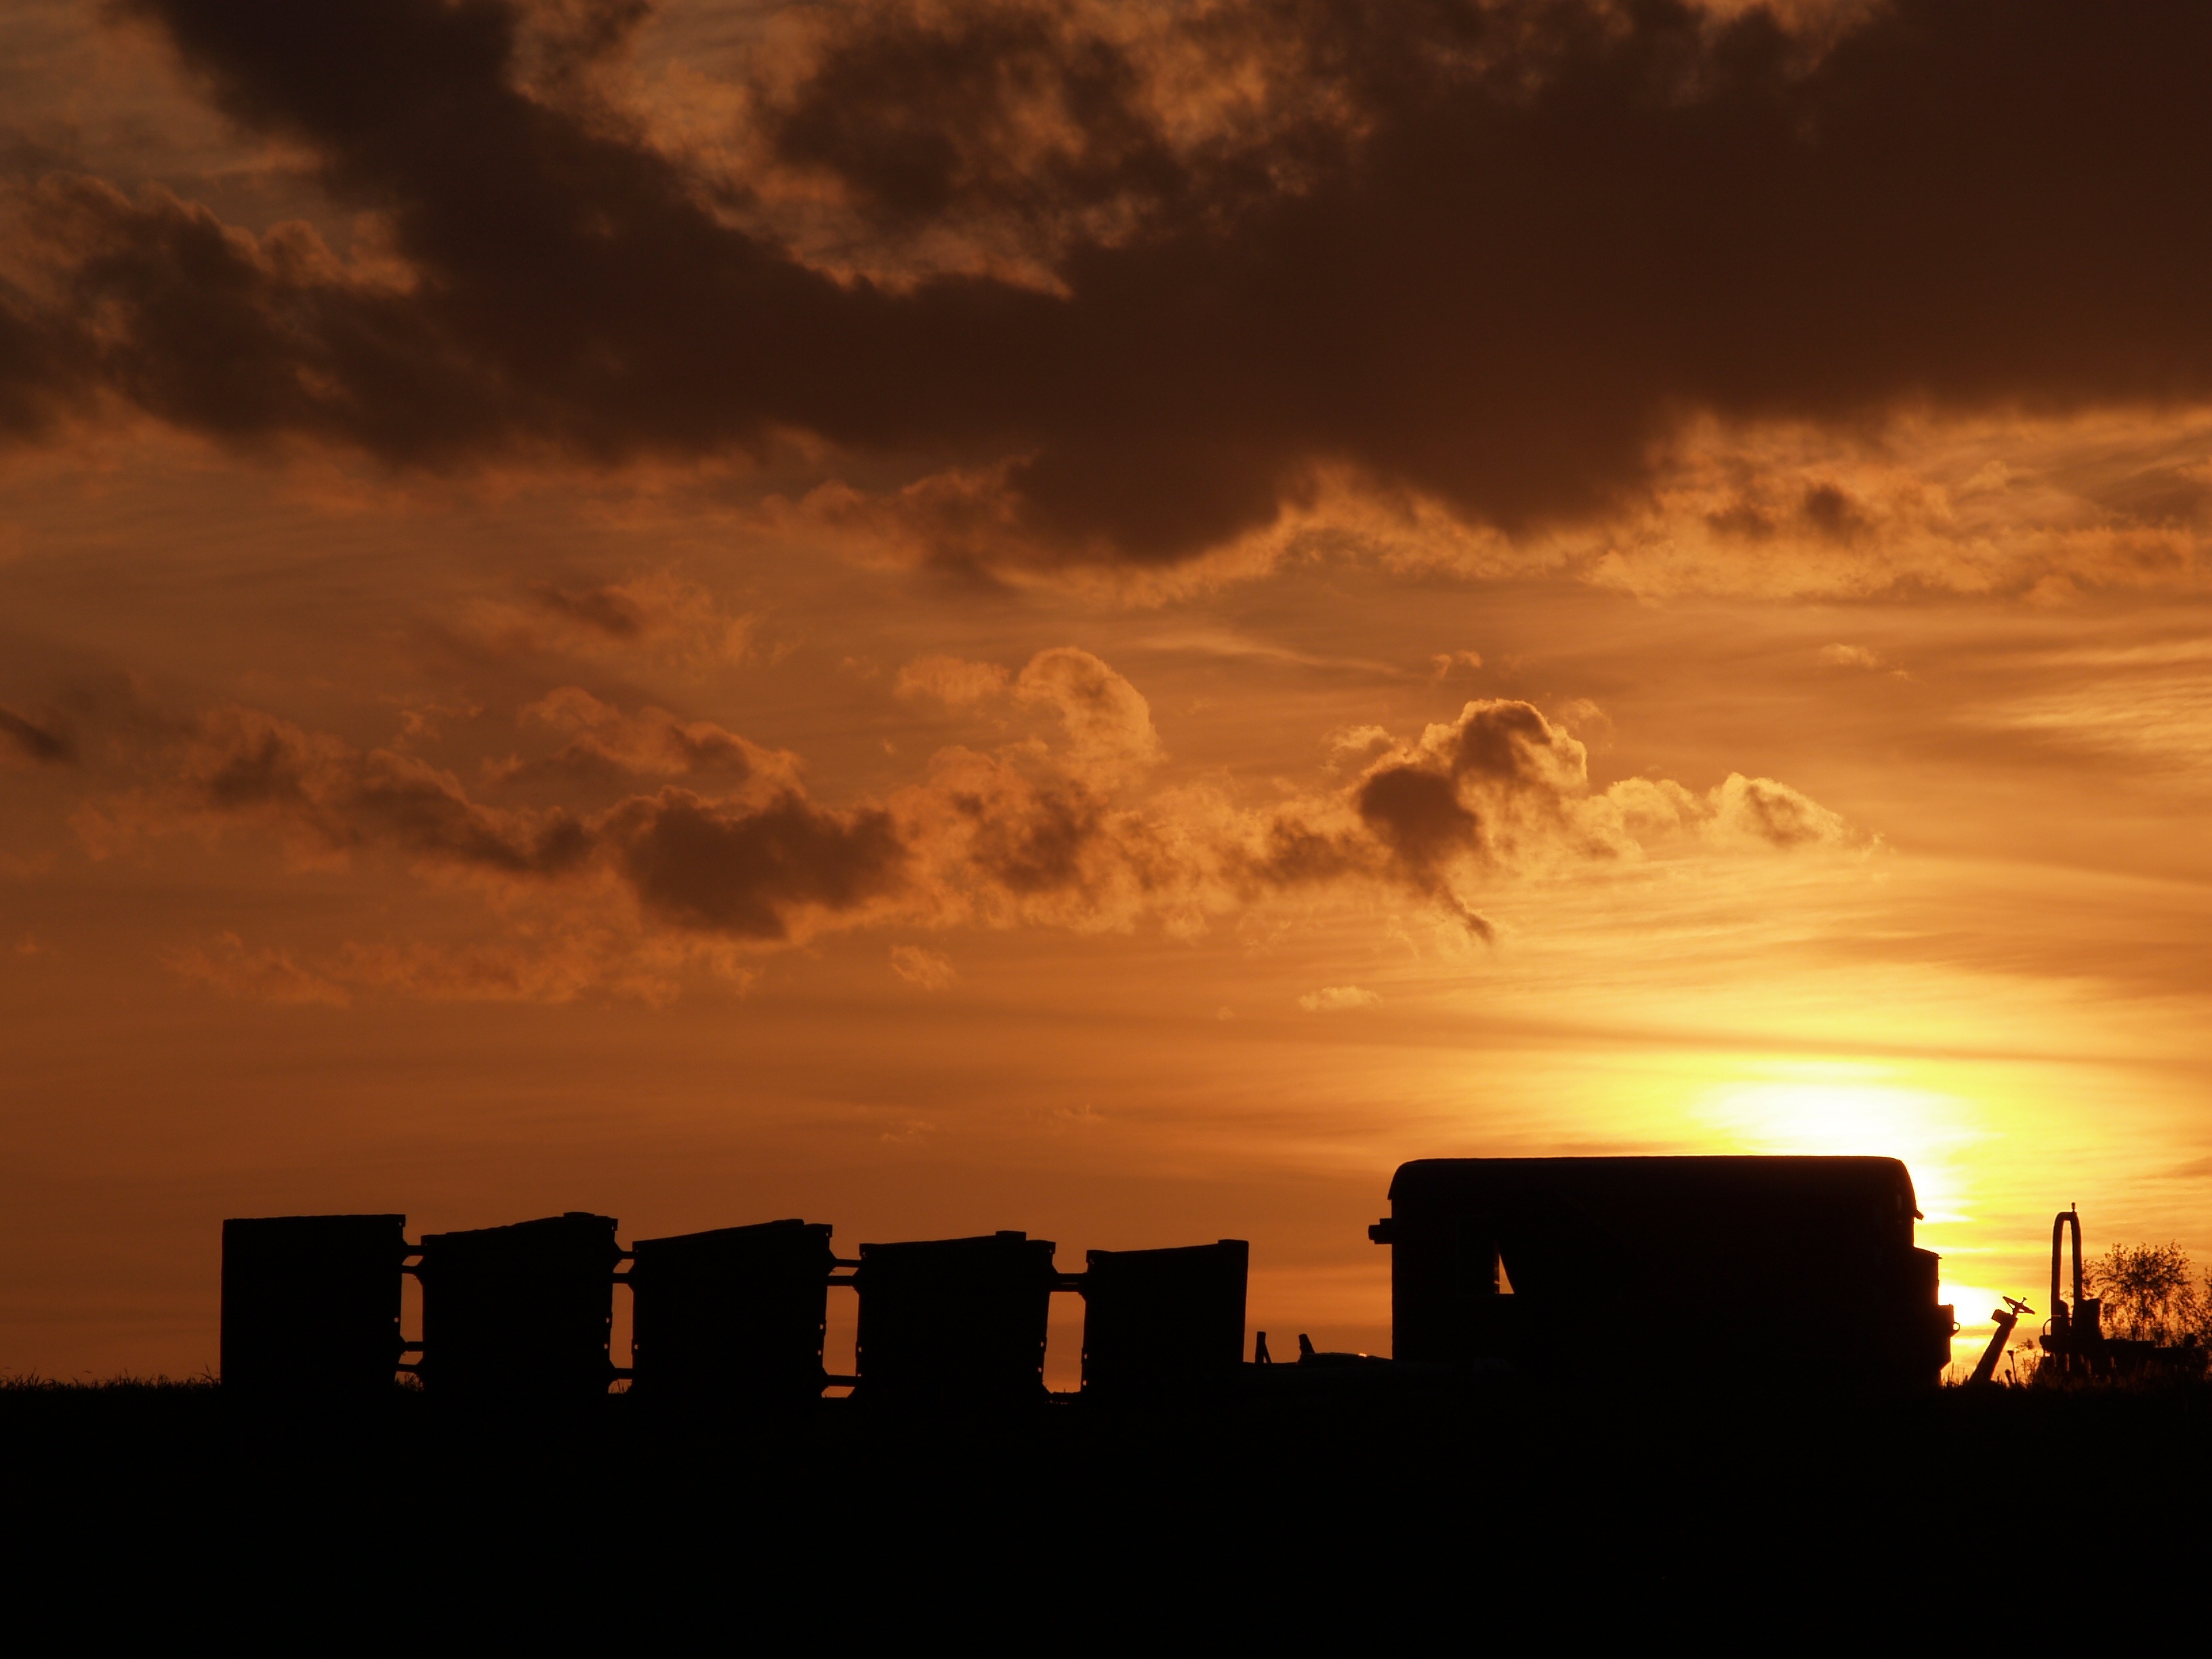
horizon, cloud, sky, sun, technology, sunrise, sunset, skyline, sunlight, morning, dawn, atmosphere, dusk, evening, site, abendstimmung, afterglow, back light, construction work, red sky at morning